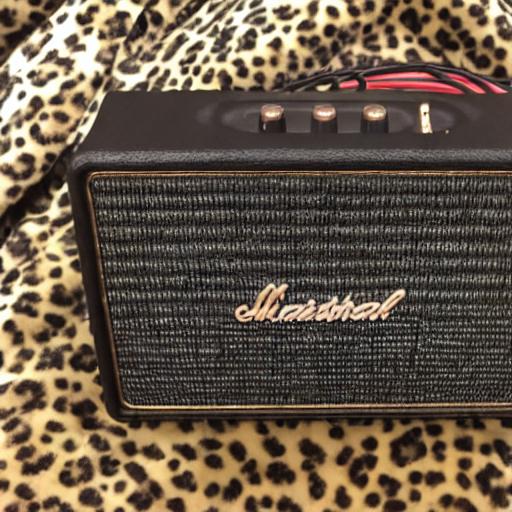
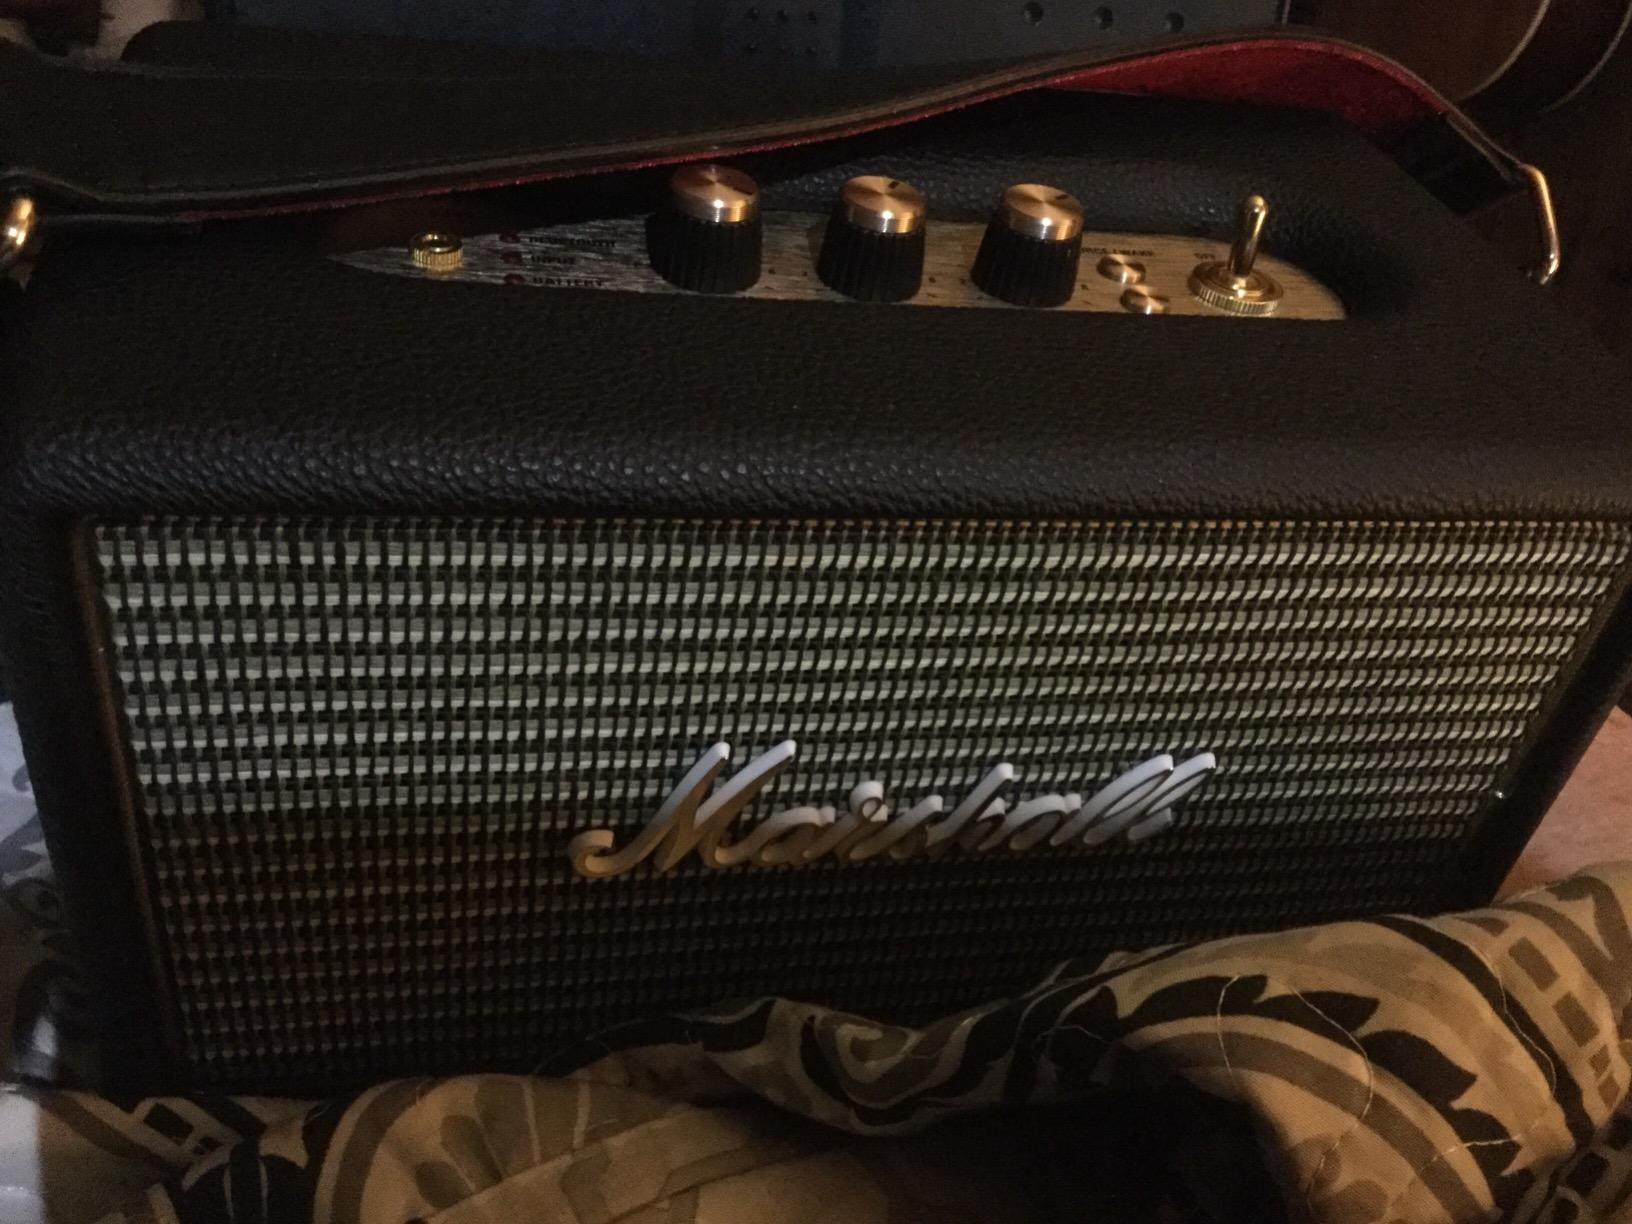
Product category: speaker
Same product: no